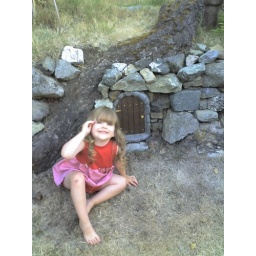
A picture of Jazmin sitting in front of Ross &amp;amp; Mary's little hobbit door in the rocks.